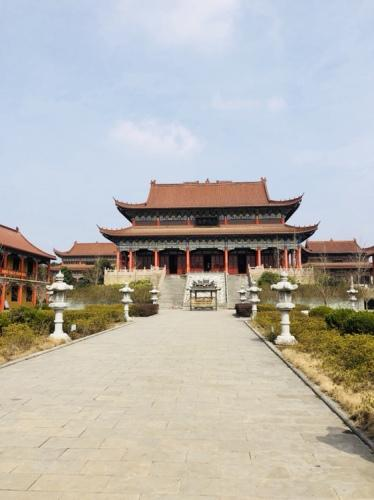
地标名称：甘露寺
所在城市：合肥市·庐江县